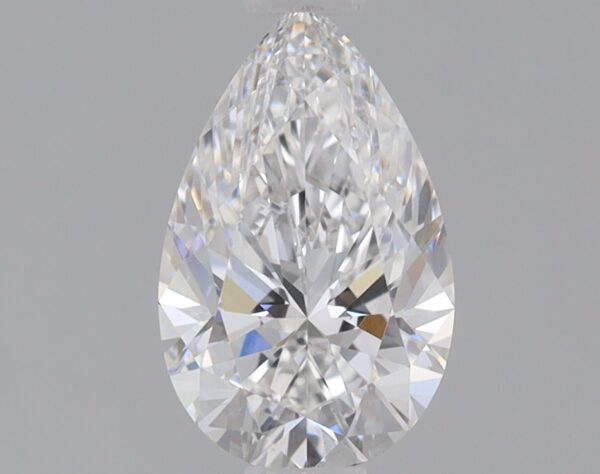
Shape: pear
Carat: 0.79
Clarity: VS1
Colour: E
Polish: EX
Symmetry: EX
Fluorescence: NONE
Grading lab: IGI
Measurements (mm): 8.22 x 5.1 x 3.24